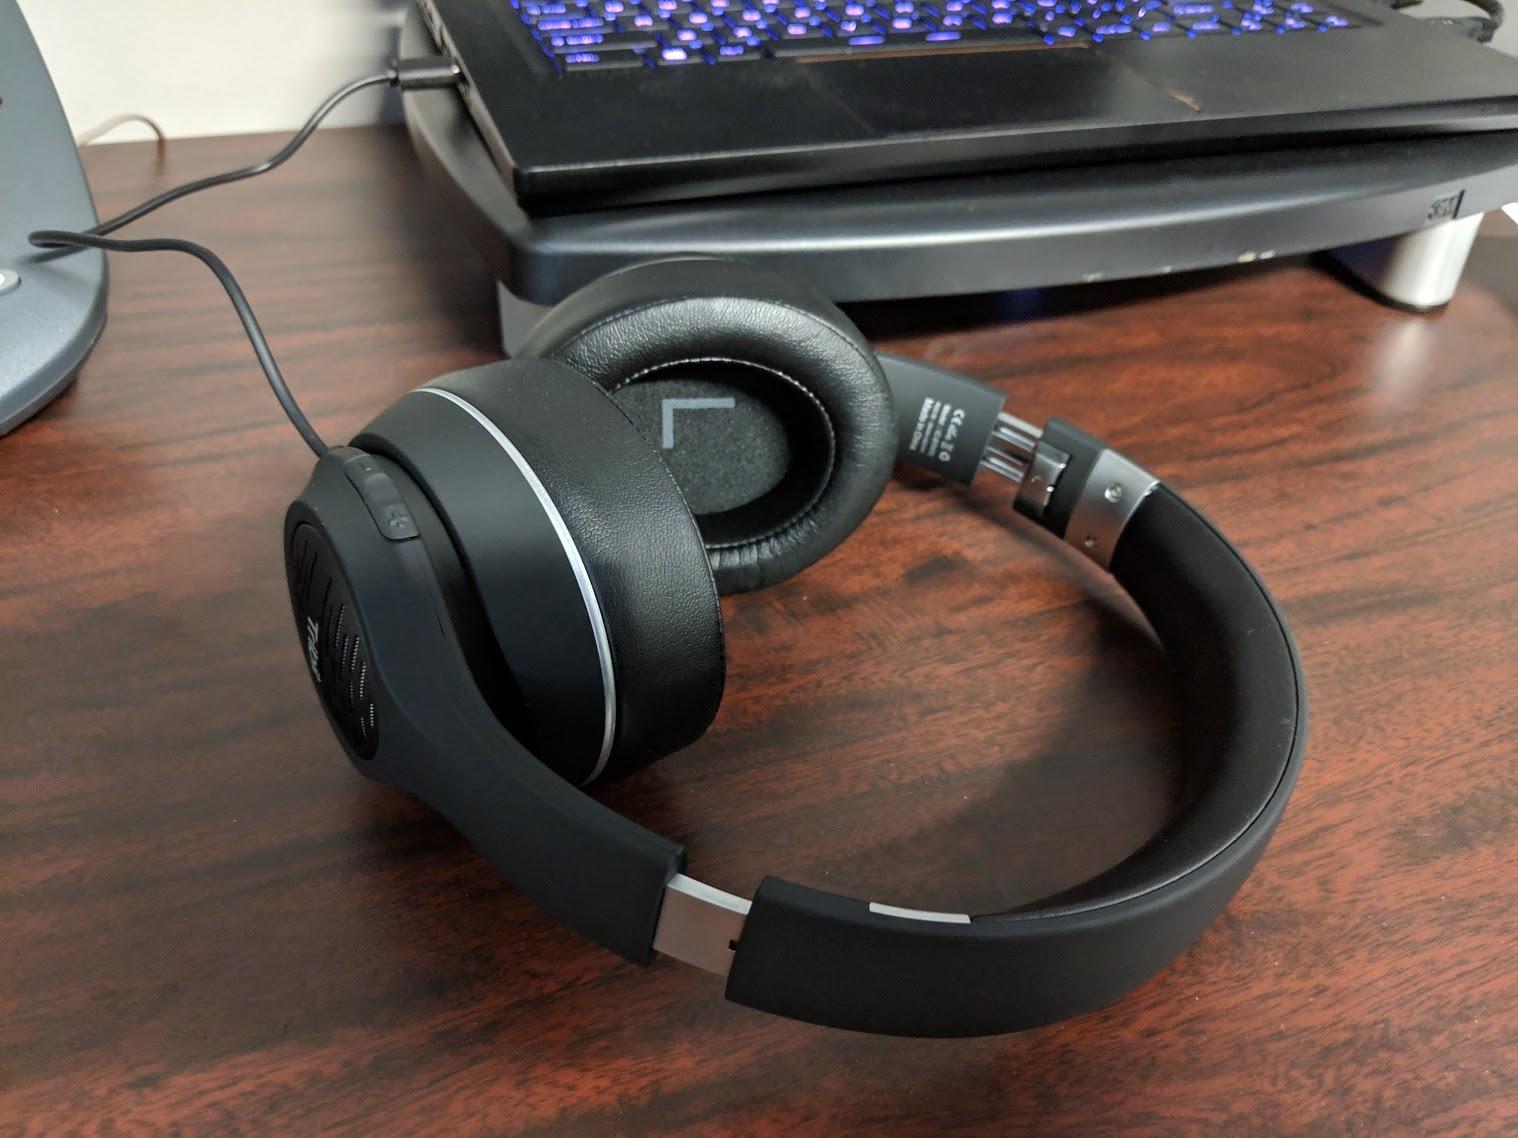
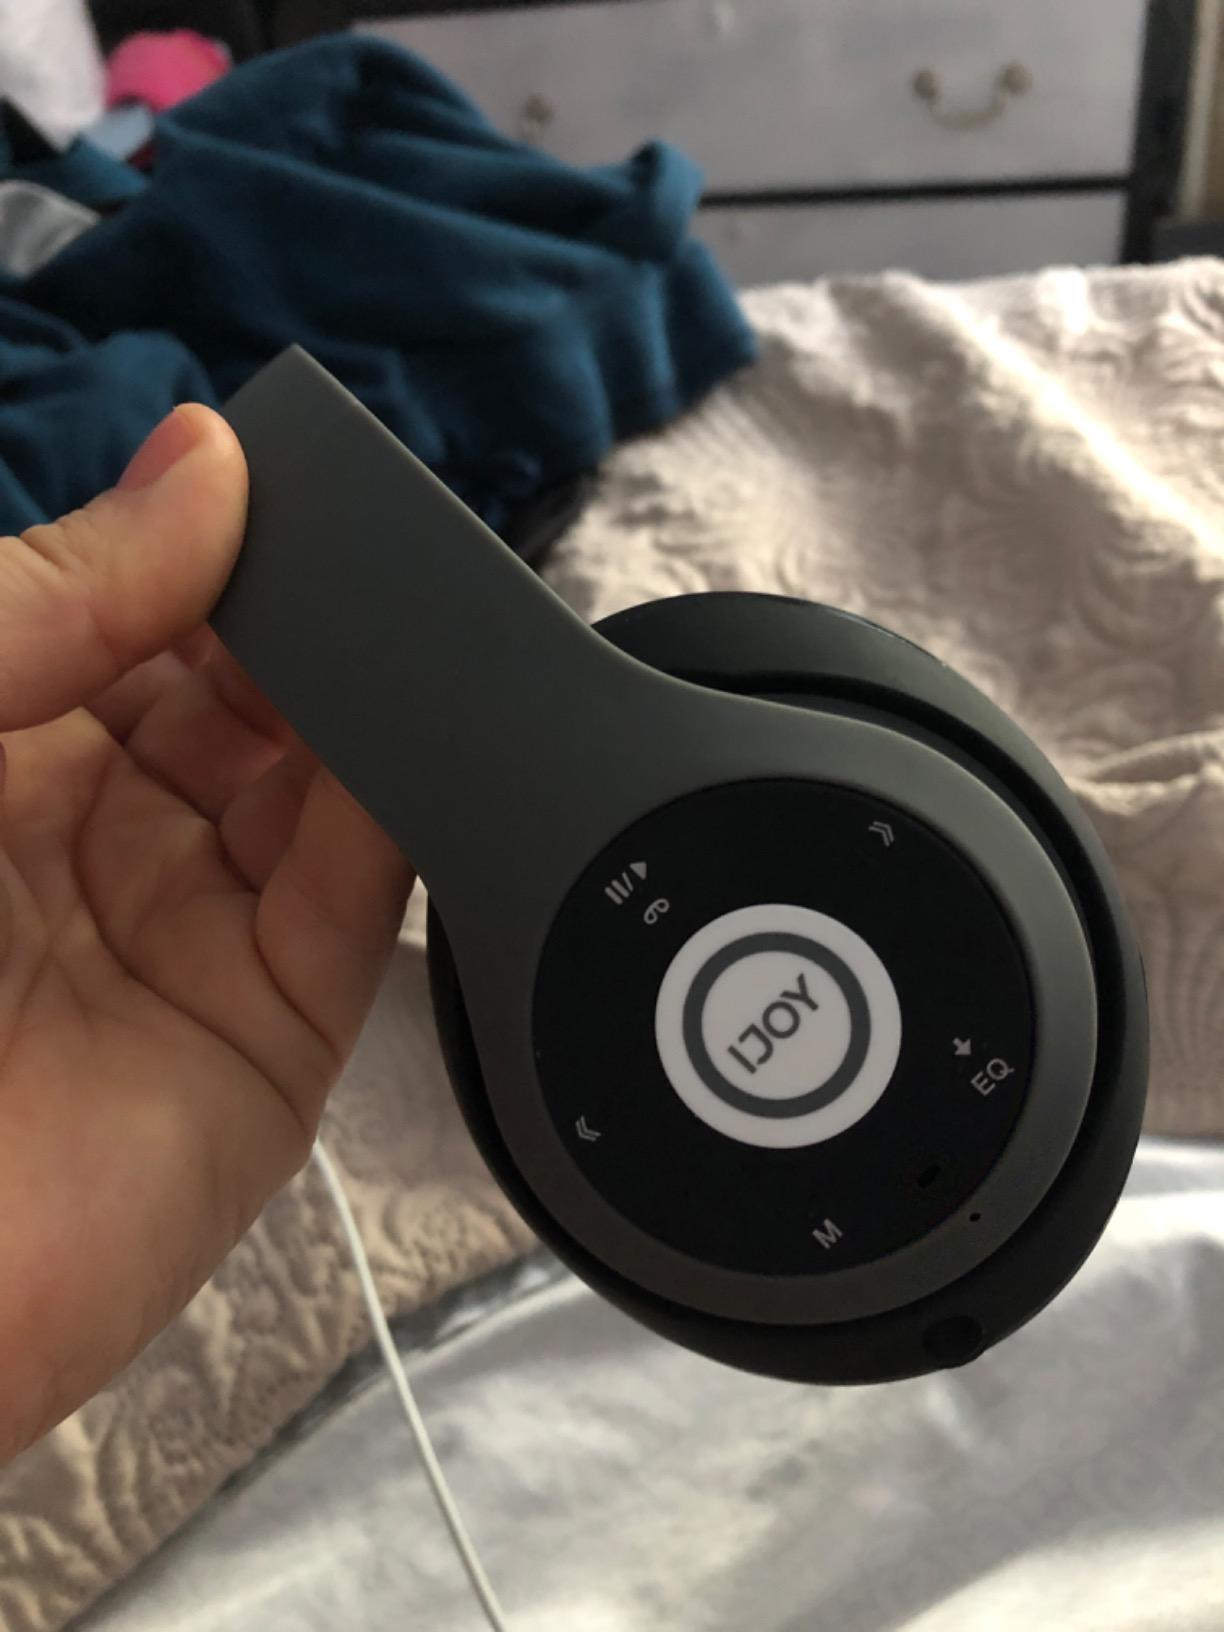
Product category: headphones
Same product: no